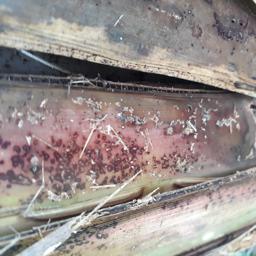
Label: PSEUDOSTEM WEEVIL